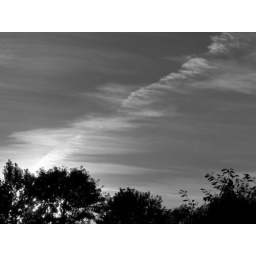
ocean in the sky